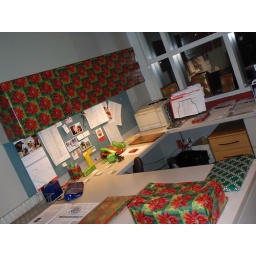
the wall cabinets, in tray and most of the paper